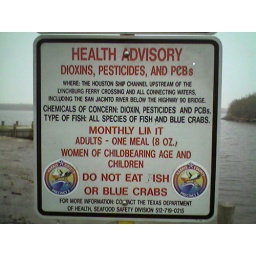
Sign located next to a boat ramp in Channelview, TX. I OFTEN see people standing next to the sign, fishing.